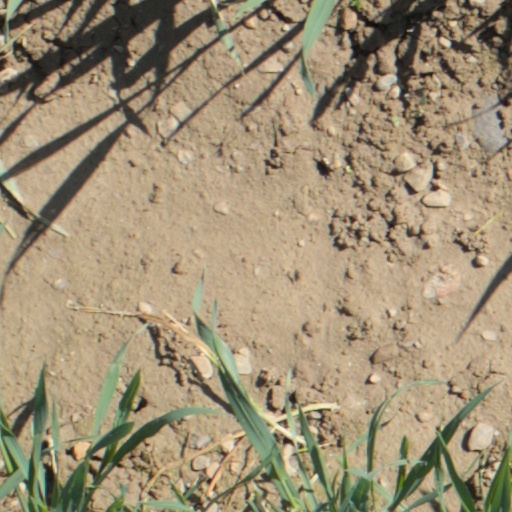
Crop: wheat